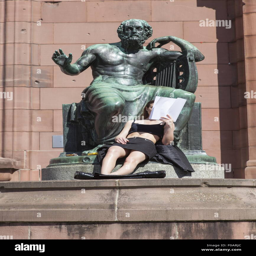
statue of philosopher with student at the entrance